Waris Punjab De

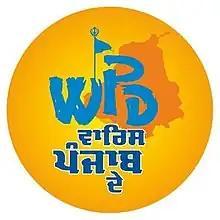
Logo

Waris Punjab De (meaning "heirs of Punjab") is a Sikh political group based in Punjab, India. It was initially a pressure group advocating issues related to the state, which subsequently became pro-Khalistan. Deep Sidhu was the group's founder-chief until his death in February 2022. Amritpal Singh took charge of the group after the death of its founder.